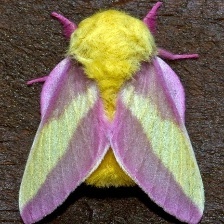
Species: ROSY MAPLE MOTH